Full stop

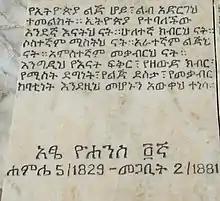
An written in an Amharic inscription that commemorated Yohannes IV's call to arms

of a file name from the name of the file (e.g., codice_2). RISC OS uses dots to separate levels of the hierarchical file system when writing path names—similar to codice_3 (forward-slash) in Unix-based systems and codice_4 (back-slash) in MS-DOS-based systems and the Windows NT systems that succeeded them. In Unix-like operating systems, some applications treat files or directories that start with a dot as hidden. This means that they are not displayed or listed to the user by default. In Unix-like systems and Microsoft Windows, the dot character represents the working directory of the file system. Two dots (codice_5) represent the parent directory of the working directory.